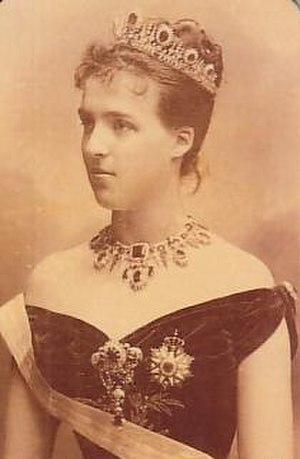
Louis Philippe Robert d’Orléans, duc d’Orléans, né le 6 février 1869 à York House, à Twickenham, au Royaume-Uni et mort le 28 mars 1926 au palais d’Orléans, à Palerme, en Sicile, est prétendant orléaniste au trône de France sous le nom de « Philippe VIII » de 1894 à 1926. C’est également un explorateur, un naturaliste et un écrivain de langue française.
Marie Amélie Louise Hélène d’Orléans, plus connue sous le nom d'Amélie d’Orléans, princesse d'Orléans membre de la maison d’Orléans puis, par son mariage, reine consort de Portugal, est née le 28 septembre 1865, à Twickenham, au Royaume-Uni et décédée le 25 octobre 1951, au Chesnay à côté de Versailles, en France.